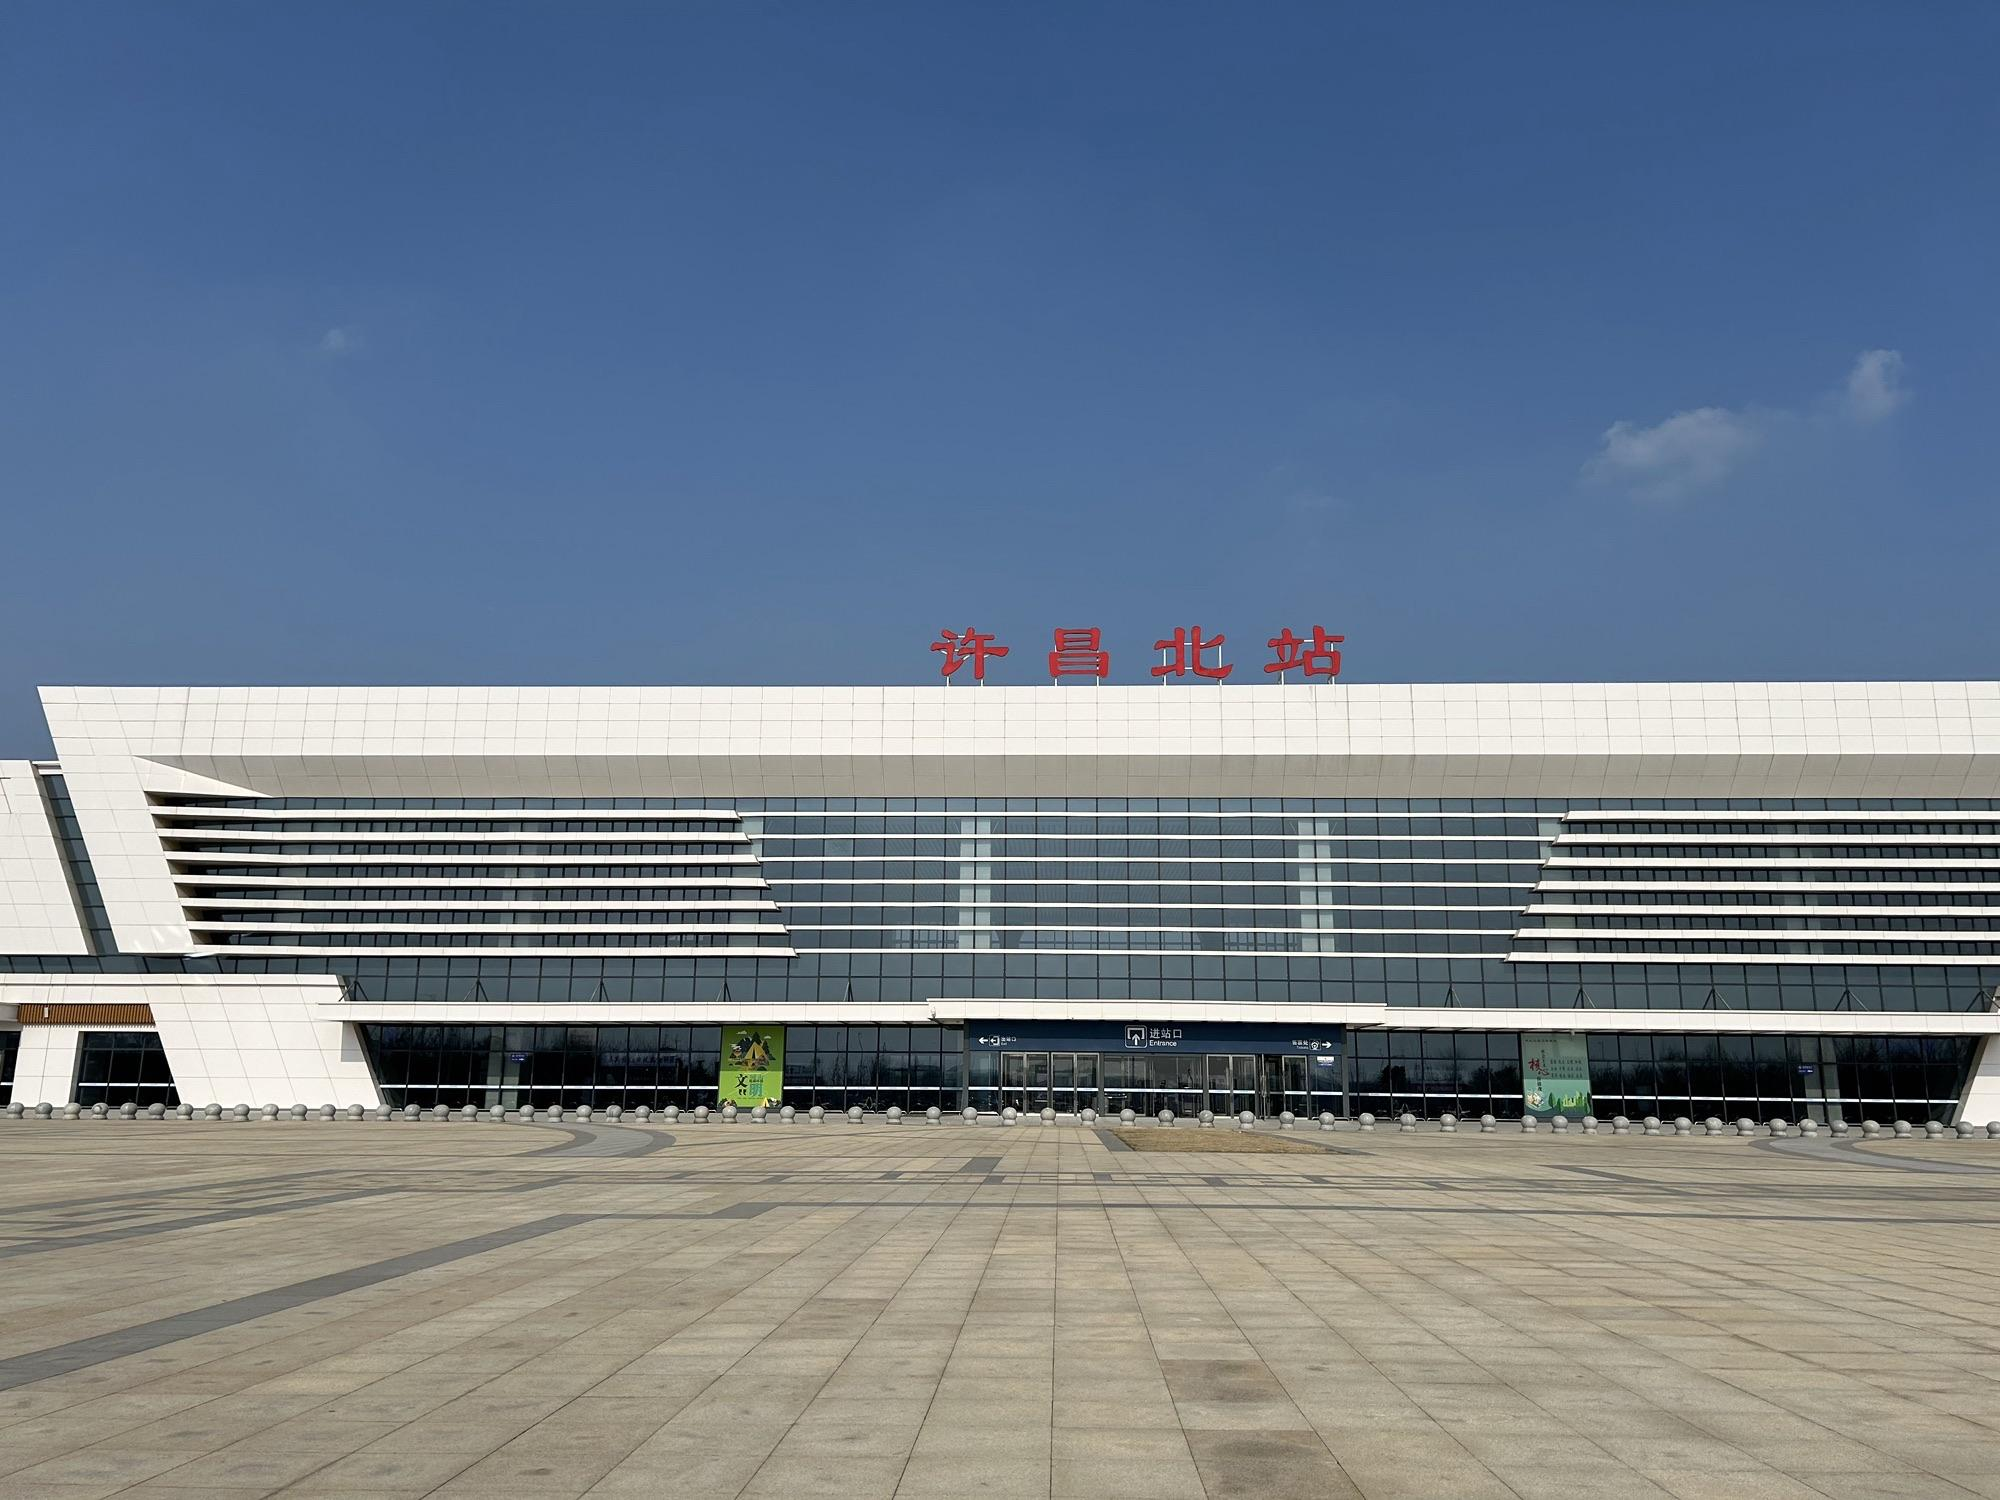
地标名称：许昌北站
所在城市：许昌市·建安区